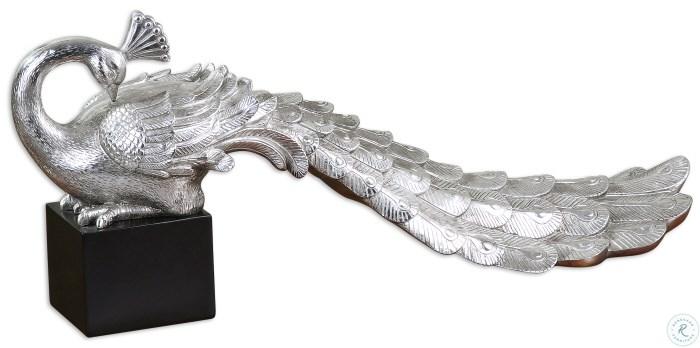
Category: Decor
Style: Lodge